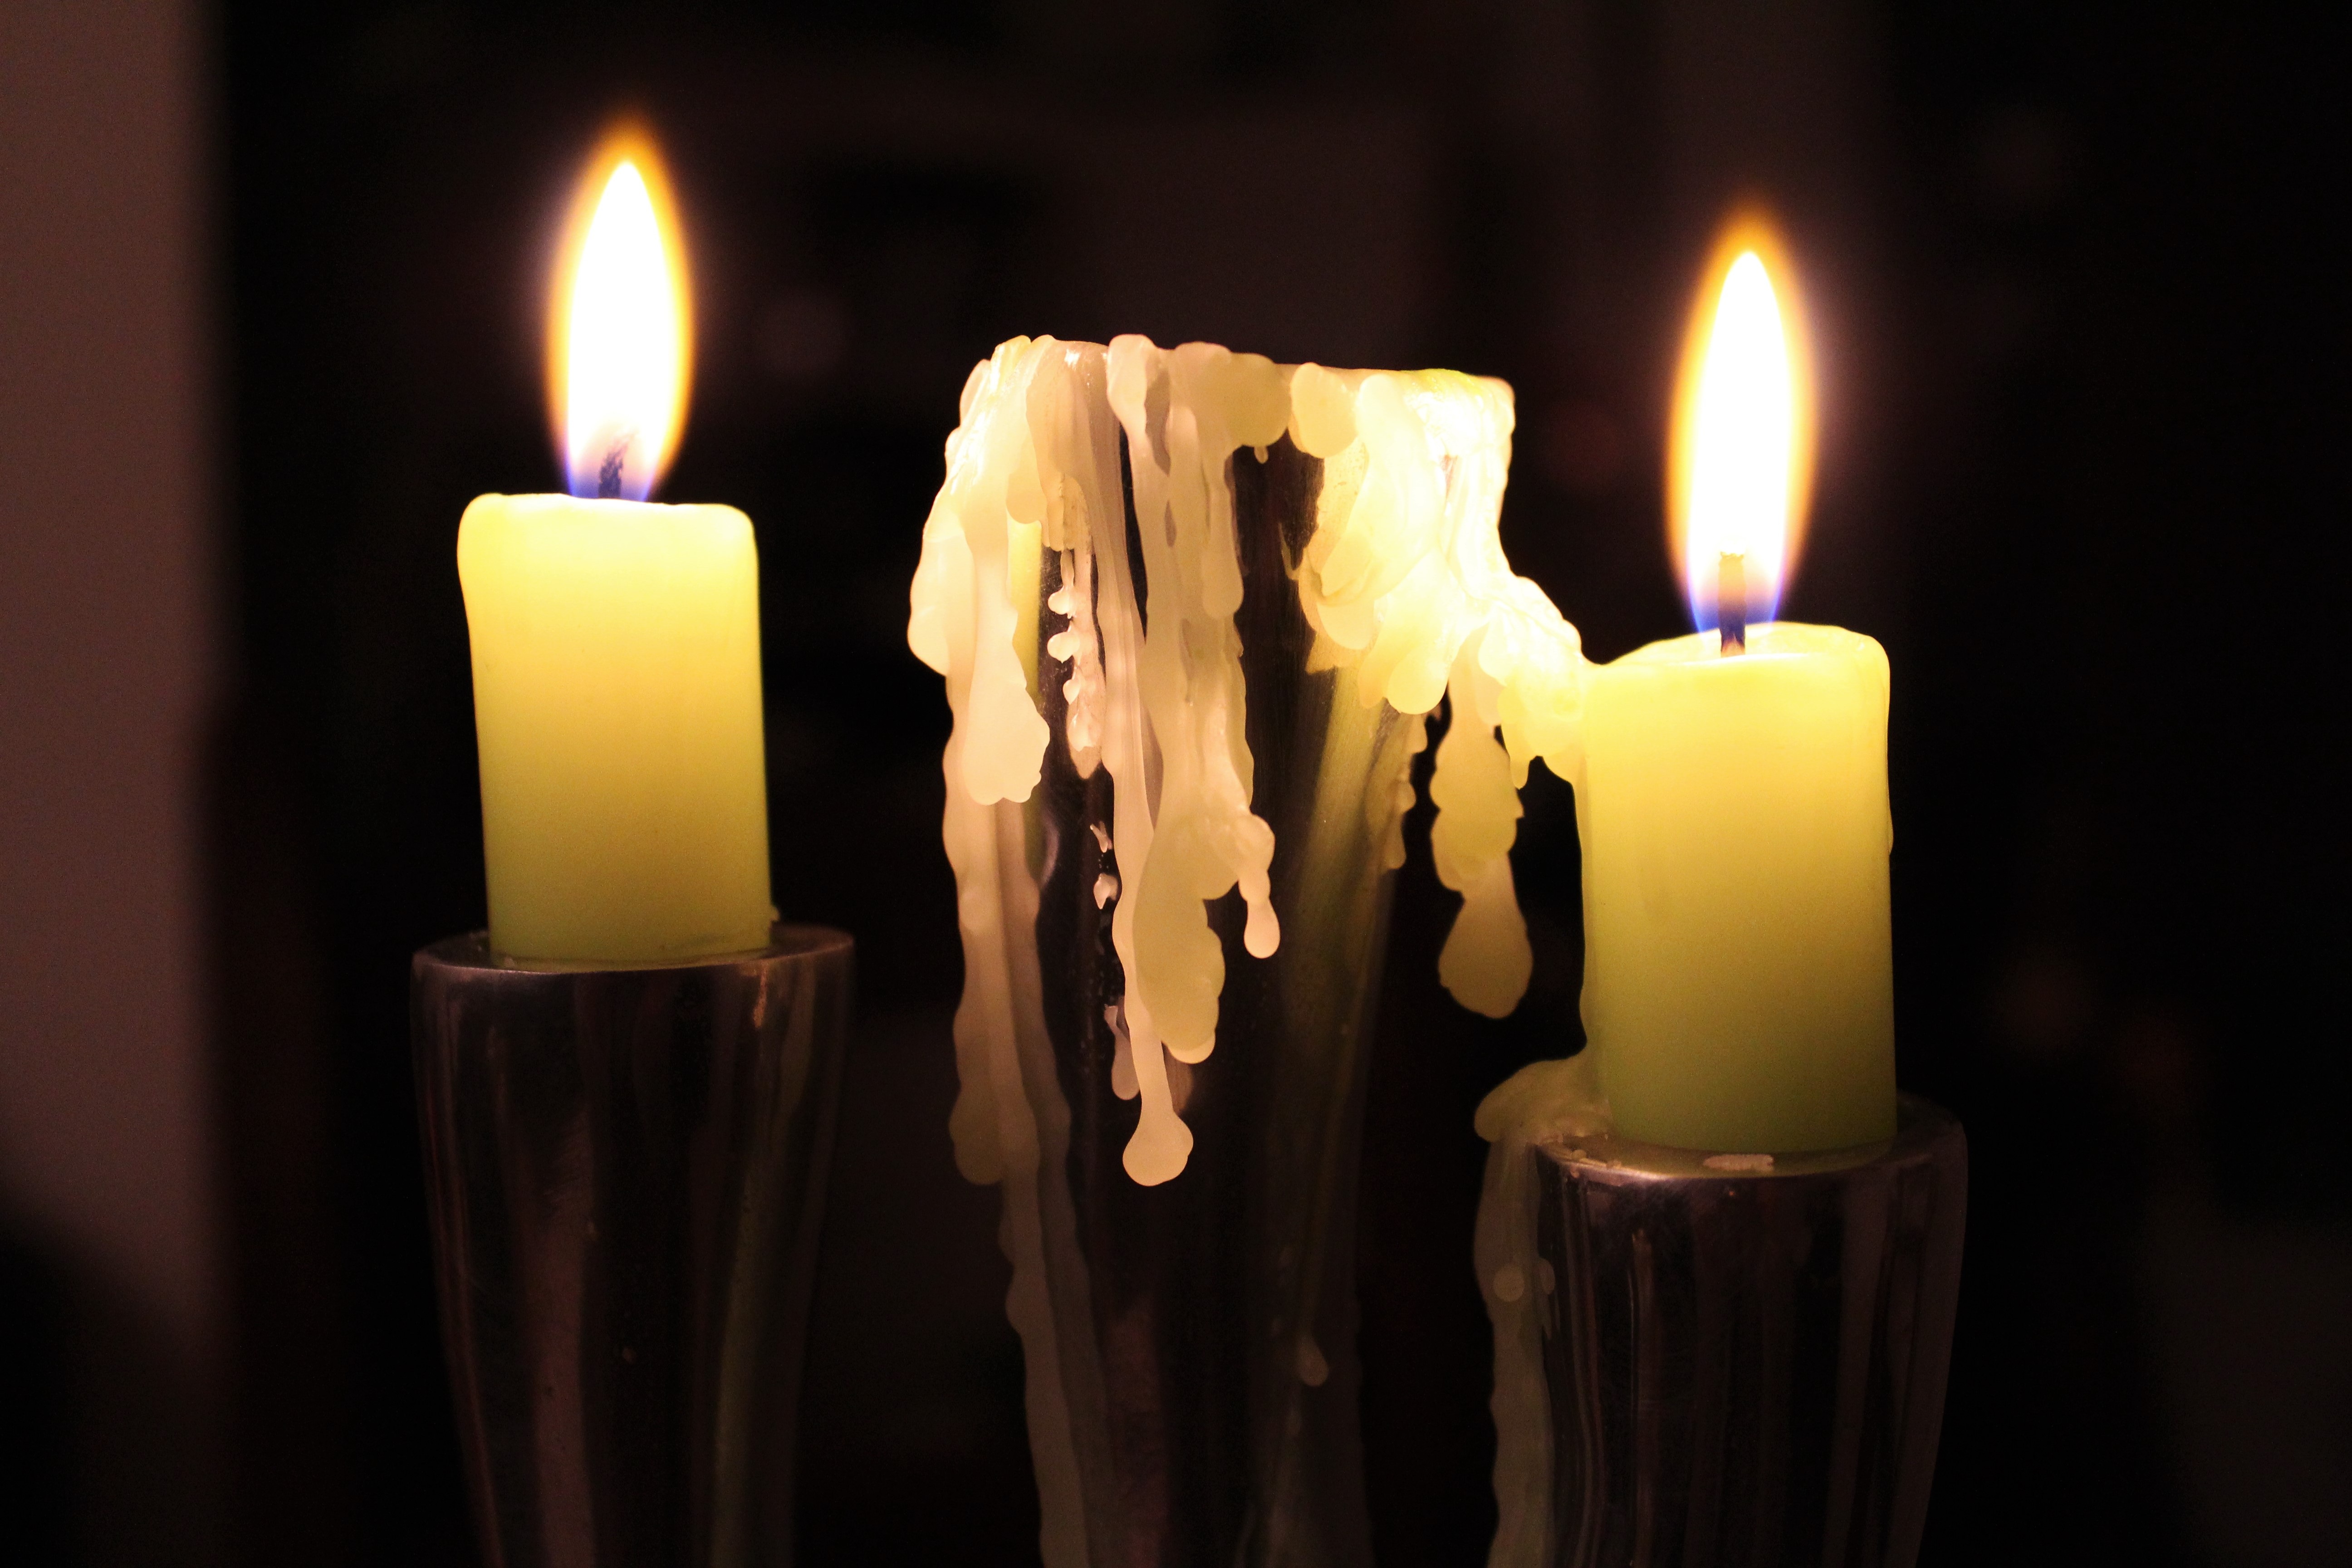
light, night, warm, green, money, flame, darkness, candle, lighting, decor, wax, nocturne, candleholder, respondent